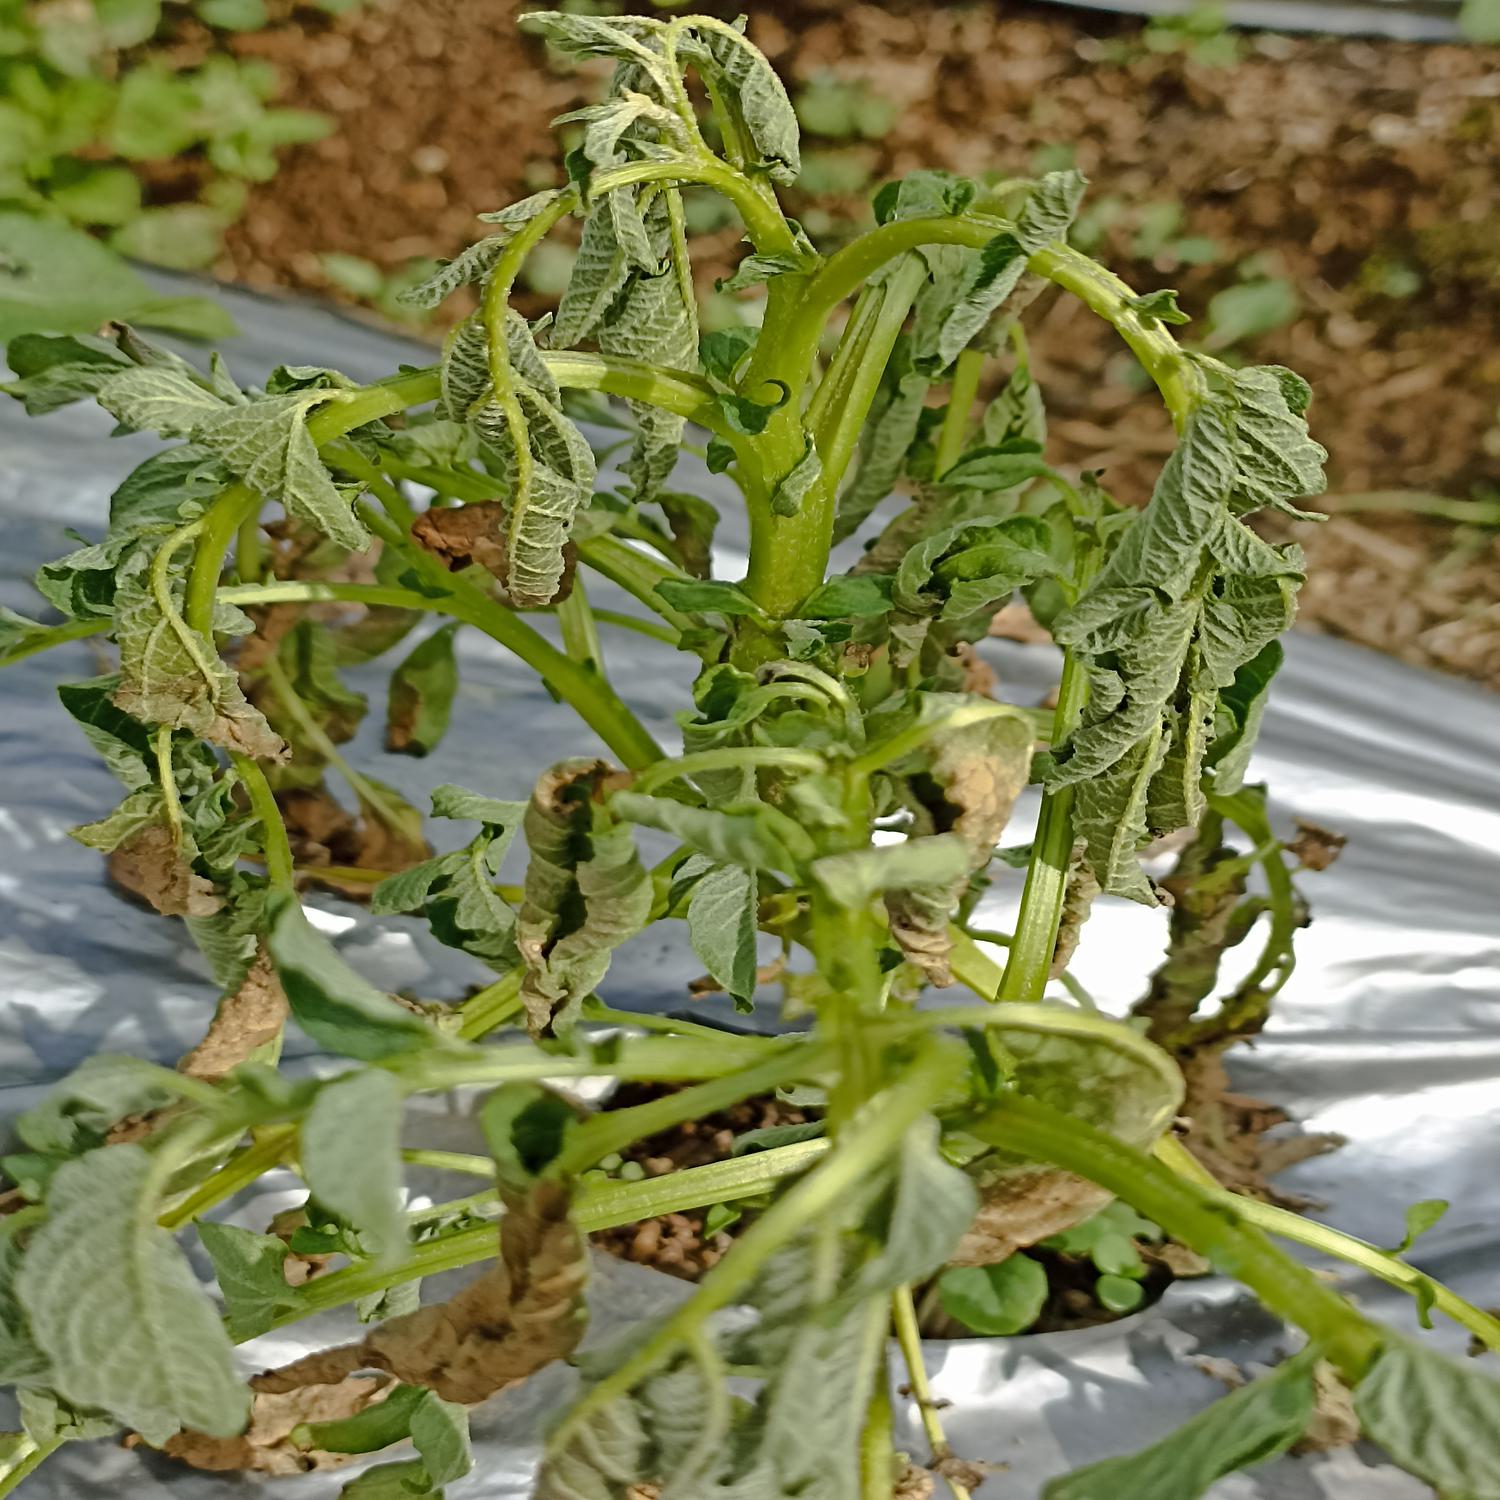
Label: Bacteria